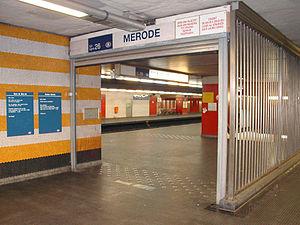
La gare de Merode est une gare ferroviaire belge de la ligne 26 de Schaerbeek à Hal dans la commune d'Etterbeek en Région de Bruxelles-Capitale.